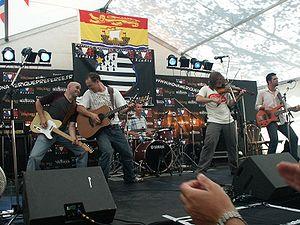
La 37ᵉ édition du Festival interceltique de Lorient se déroule du 4 au 13 août 2007. L'Écosse est la nation celtique mise en avant pour cette édition.
La Virée est un groupe acadien du Nouveau-Brunswick de musique folk.